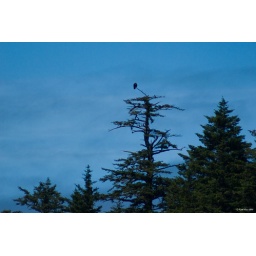
An immature Bald Eagle sitting in a tree at Cape Meares.